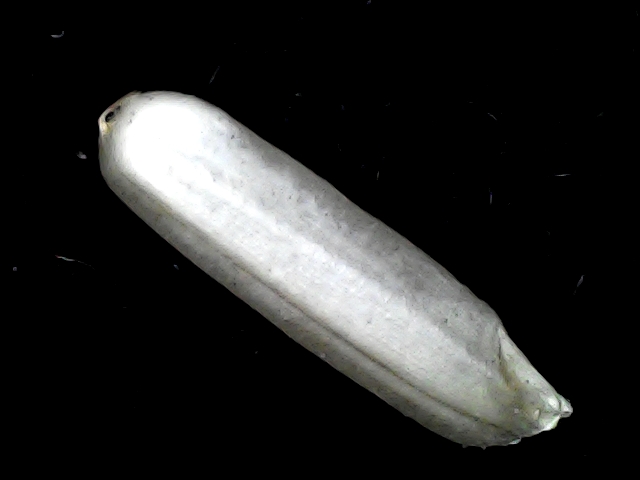
Rice variety: BD57